Araldo Cossutta

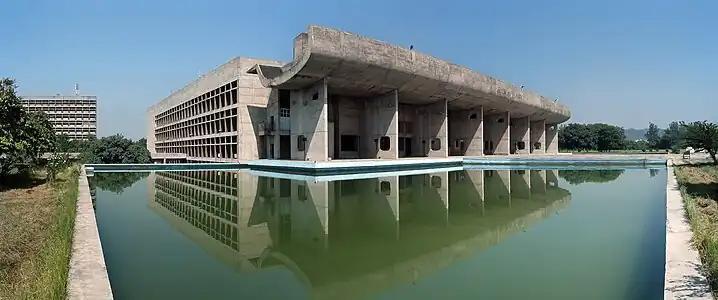
Architecture critics have noted that Cossutta's designs reflect Le Corbusier's buildings in Chandigarh, India (1953–1963).

The plaza of the Christian Science Center was declared an historic landmark by the City of Boston in 2011. The report noted that the center is "a singular achievement of civic design in the Modernist period. The Pei/Cossutta plan made the Christian Science Center one of the most monumental – and successful – public spaces in Boston." Michael Kubo and his colleagues have written that this Brutalist design "shows how, with proper care and stewardship, these buildings can be wonderful participants in an active urban setting. At their best, they are powerful monuments of an ethic inspired by, but critical of, its Modernist past — an ethic that sought authenticity for its time and embraced the future wholeheartedly." The Christian Science Center has been changed fairly little since its construction around 1970, and is an example of a large public space that has been maintained by a private organization. Significant modifications to the design have been proposed by the Church.